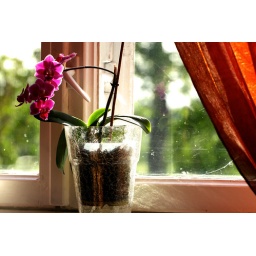
Orchids in the window at Ingvars and Astra's house in Liepaja.